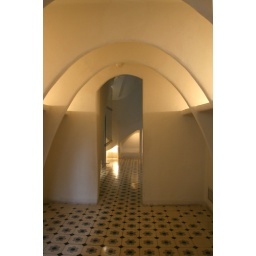
Top floor corridor. I'd like to live in a house like that.